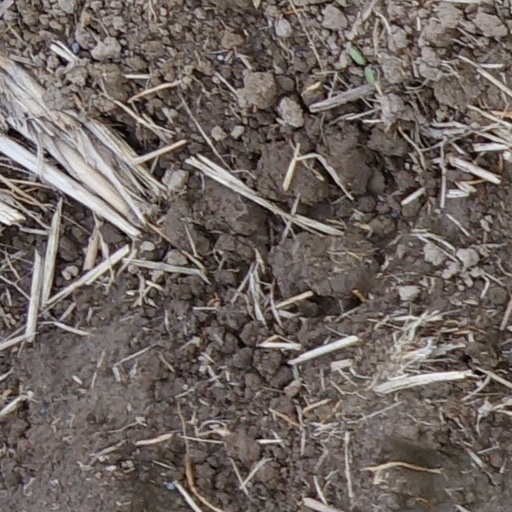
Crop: wheat